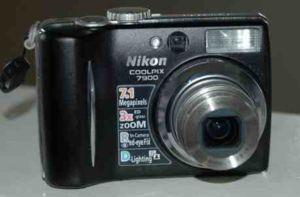
Nikon Coolpix est une gamme d'appareils photographiques numériques produits par Nikon.
Le Nikon Coolpix 7900 est un appareil photographique numérique de type compact fabriqué par Nikon de la série de Nikon Coolpix.